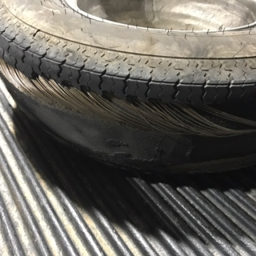
one of the blown tires on the trip